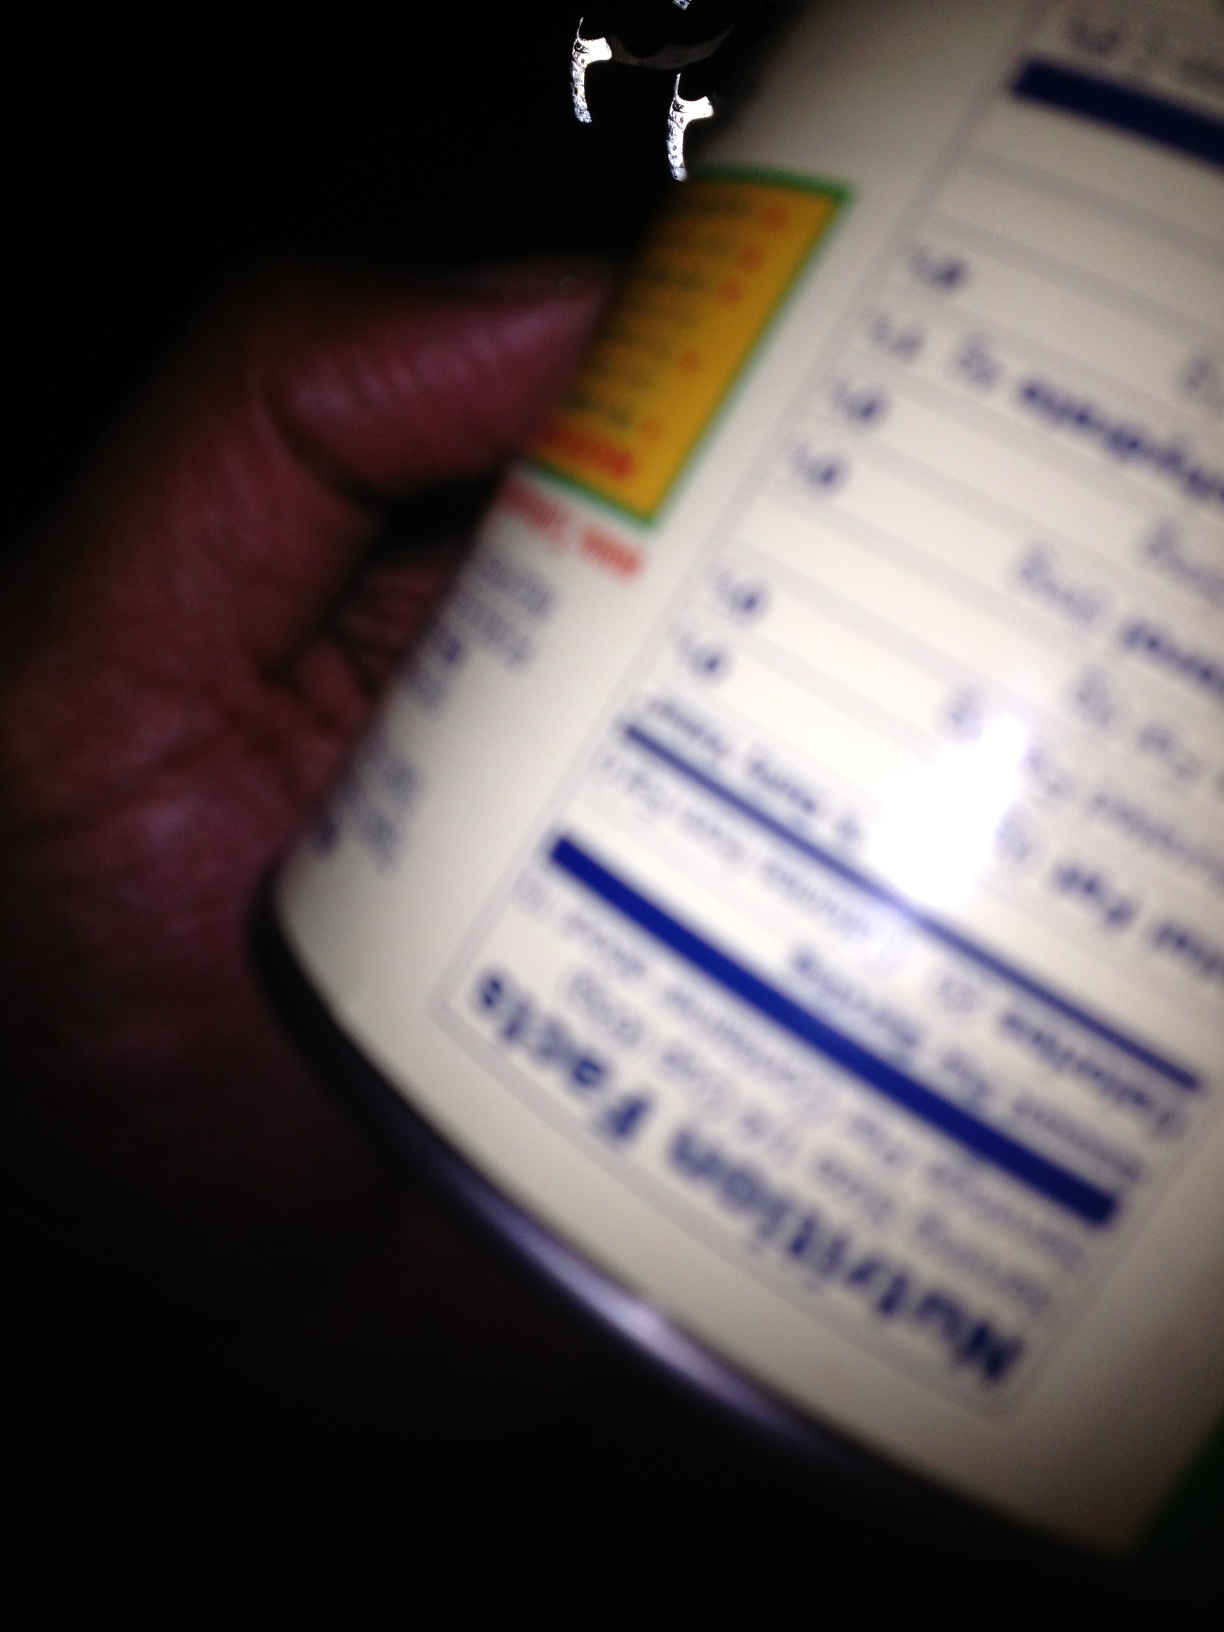Question: What is this? Please tell me.
Answer: unanswerable